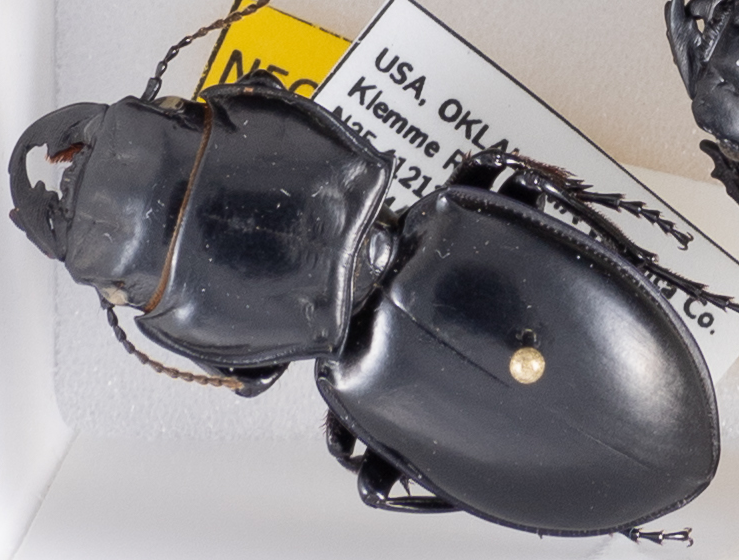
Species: Pasimachus californicus
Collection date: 2022-08-24
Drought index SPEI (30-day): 0.156
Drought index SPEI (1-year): -2.09
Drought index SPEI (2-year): -1.01